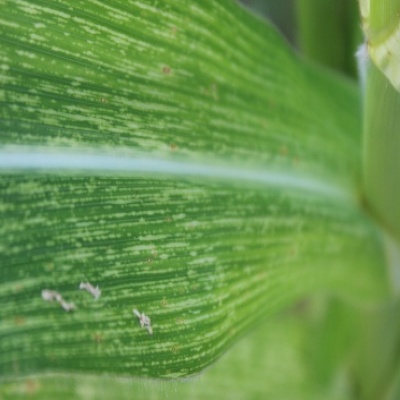
Label: Corn_(Maize)___Maize_Streak_Virus